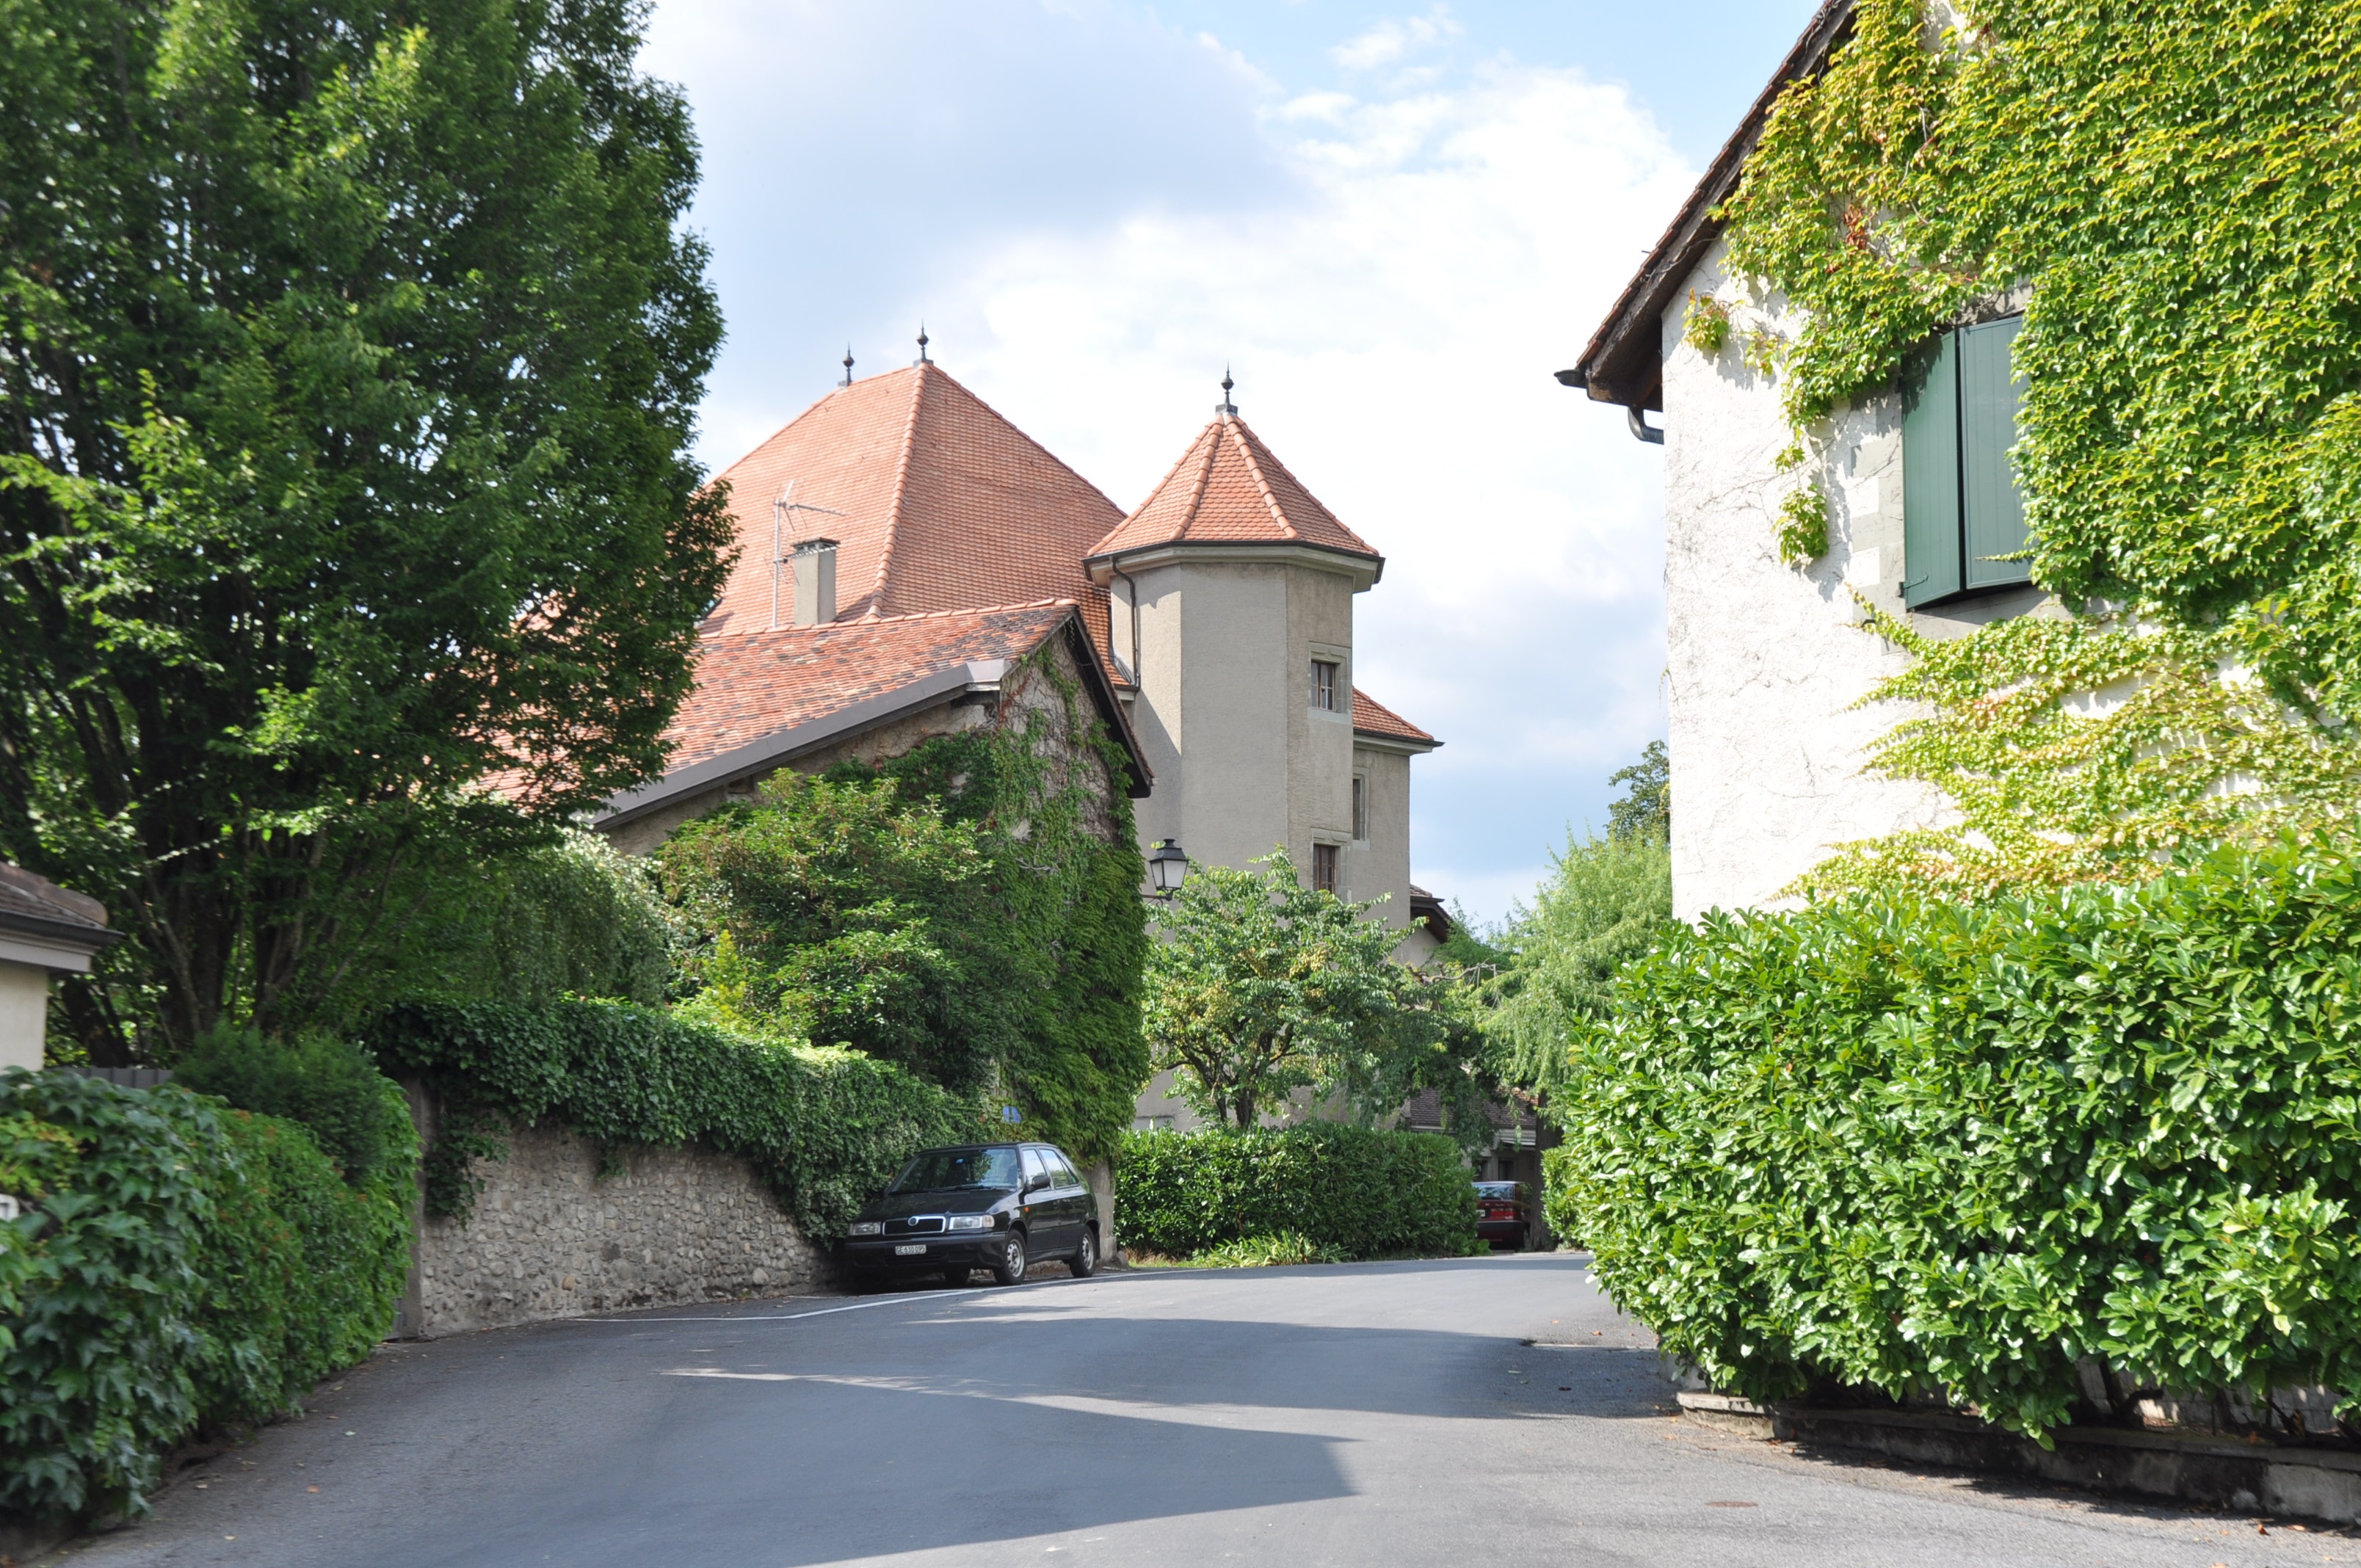
tree, architecture, villa, mansion, house, building, chateau, home, village, cottage, ivy, castle, facade, property, garden, medieval, estate, geneva, neighbourhood, real estate, rural area, residential area, laconnex